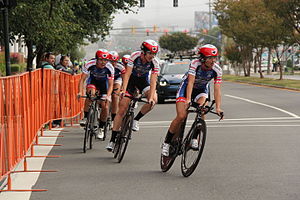
Lauren Hall
Hall med Twenty16 p/b Sho-Air under VM i landevejscykling 2015
Lauren Hall er en amerikansk cykelrytter, der kører for Sho-Air TWENTY20. Hun deltog i kvindernes holdkørsel ved VM i landevejscykling 2013 i Firenze. Hun vandt Gent-Wevelgem for kvinder i 2014.